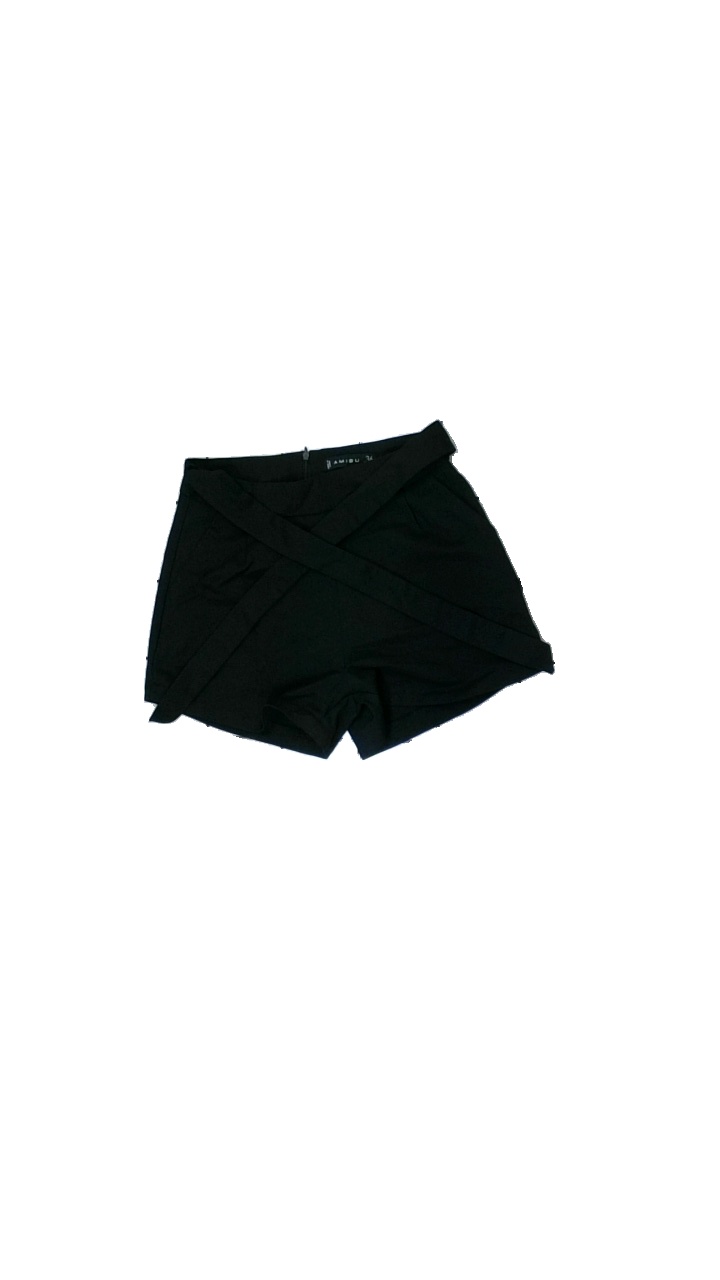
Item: Shorts (Ladies)
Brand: Amisu (new Yorker)
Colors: Black
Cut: Regular
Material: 100% cott
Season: All
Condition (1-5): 3
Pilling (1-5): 3
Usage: Export
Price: <50